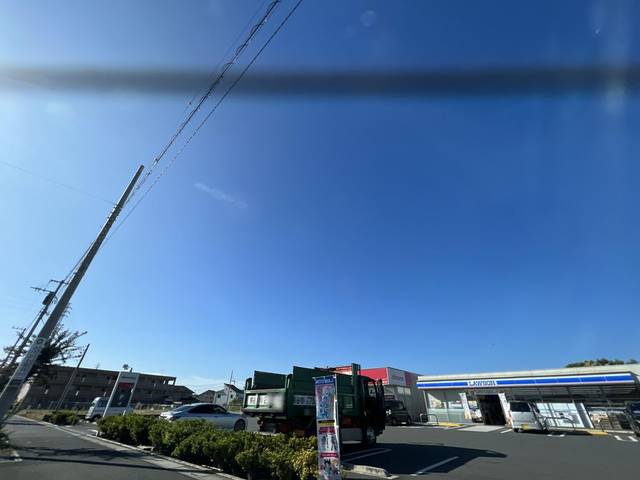
Region: Japan
Coordinates: 35.996, 139.552